1995 Afro-Asian Cup of Nations

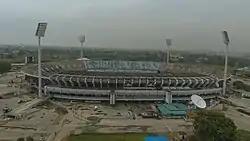
Pakhtakor & Lagos National Stadiums

The 1995 Afro-Asian Cup of Nations was the sixth edition of the Afro-Asian Cup of Nations, it was contested between Uzbekistan, winners of the 1994 Asian Games, and Nigeria, winners of the 1994 African Cup of Nations. Nigeria won 4–2 on aggregate.